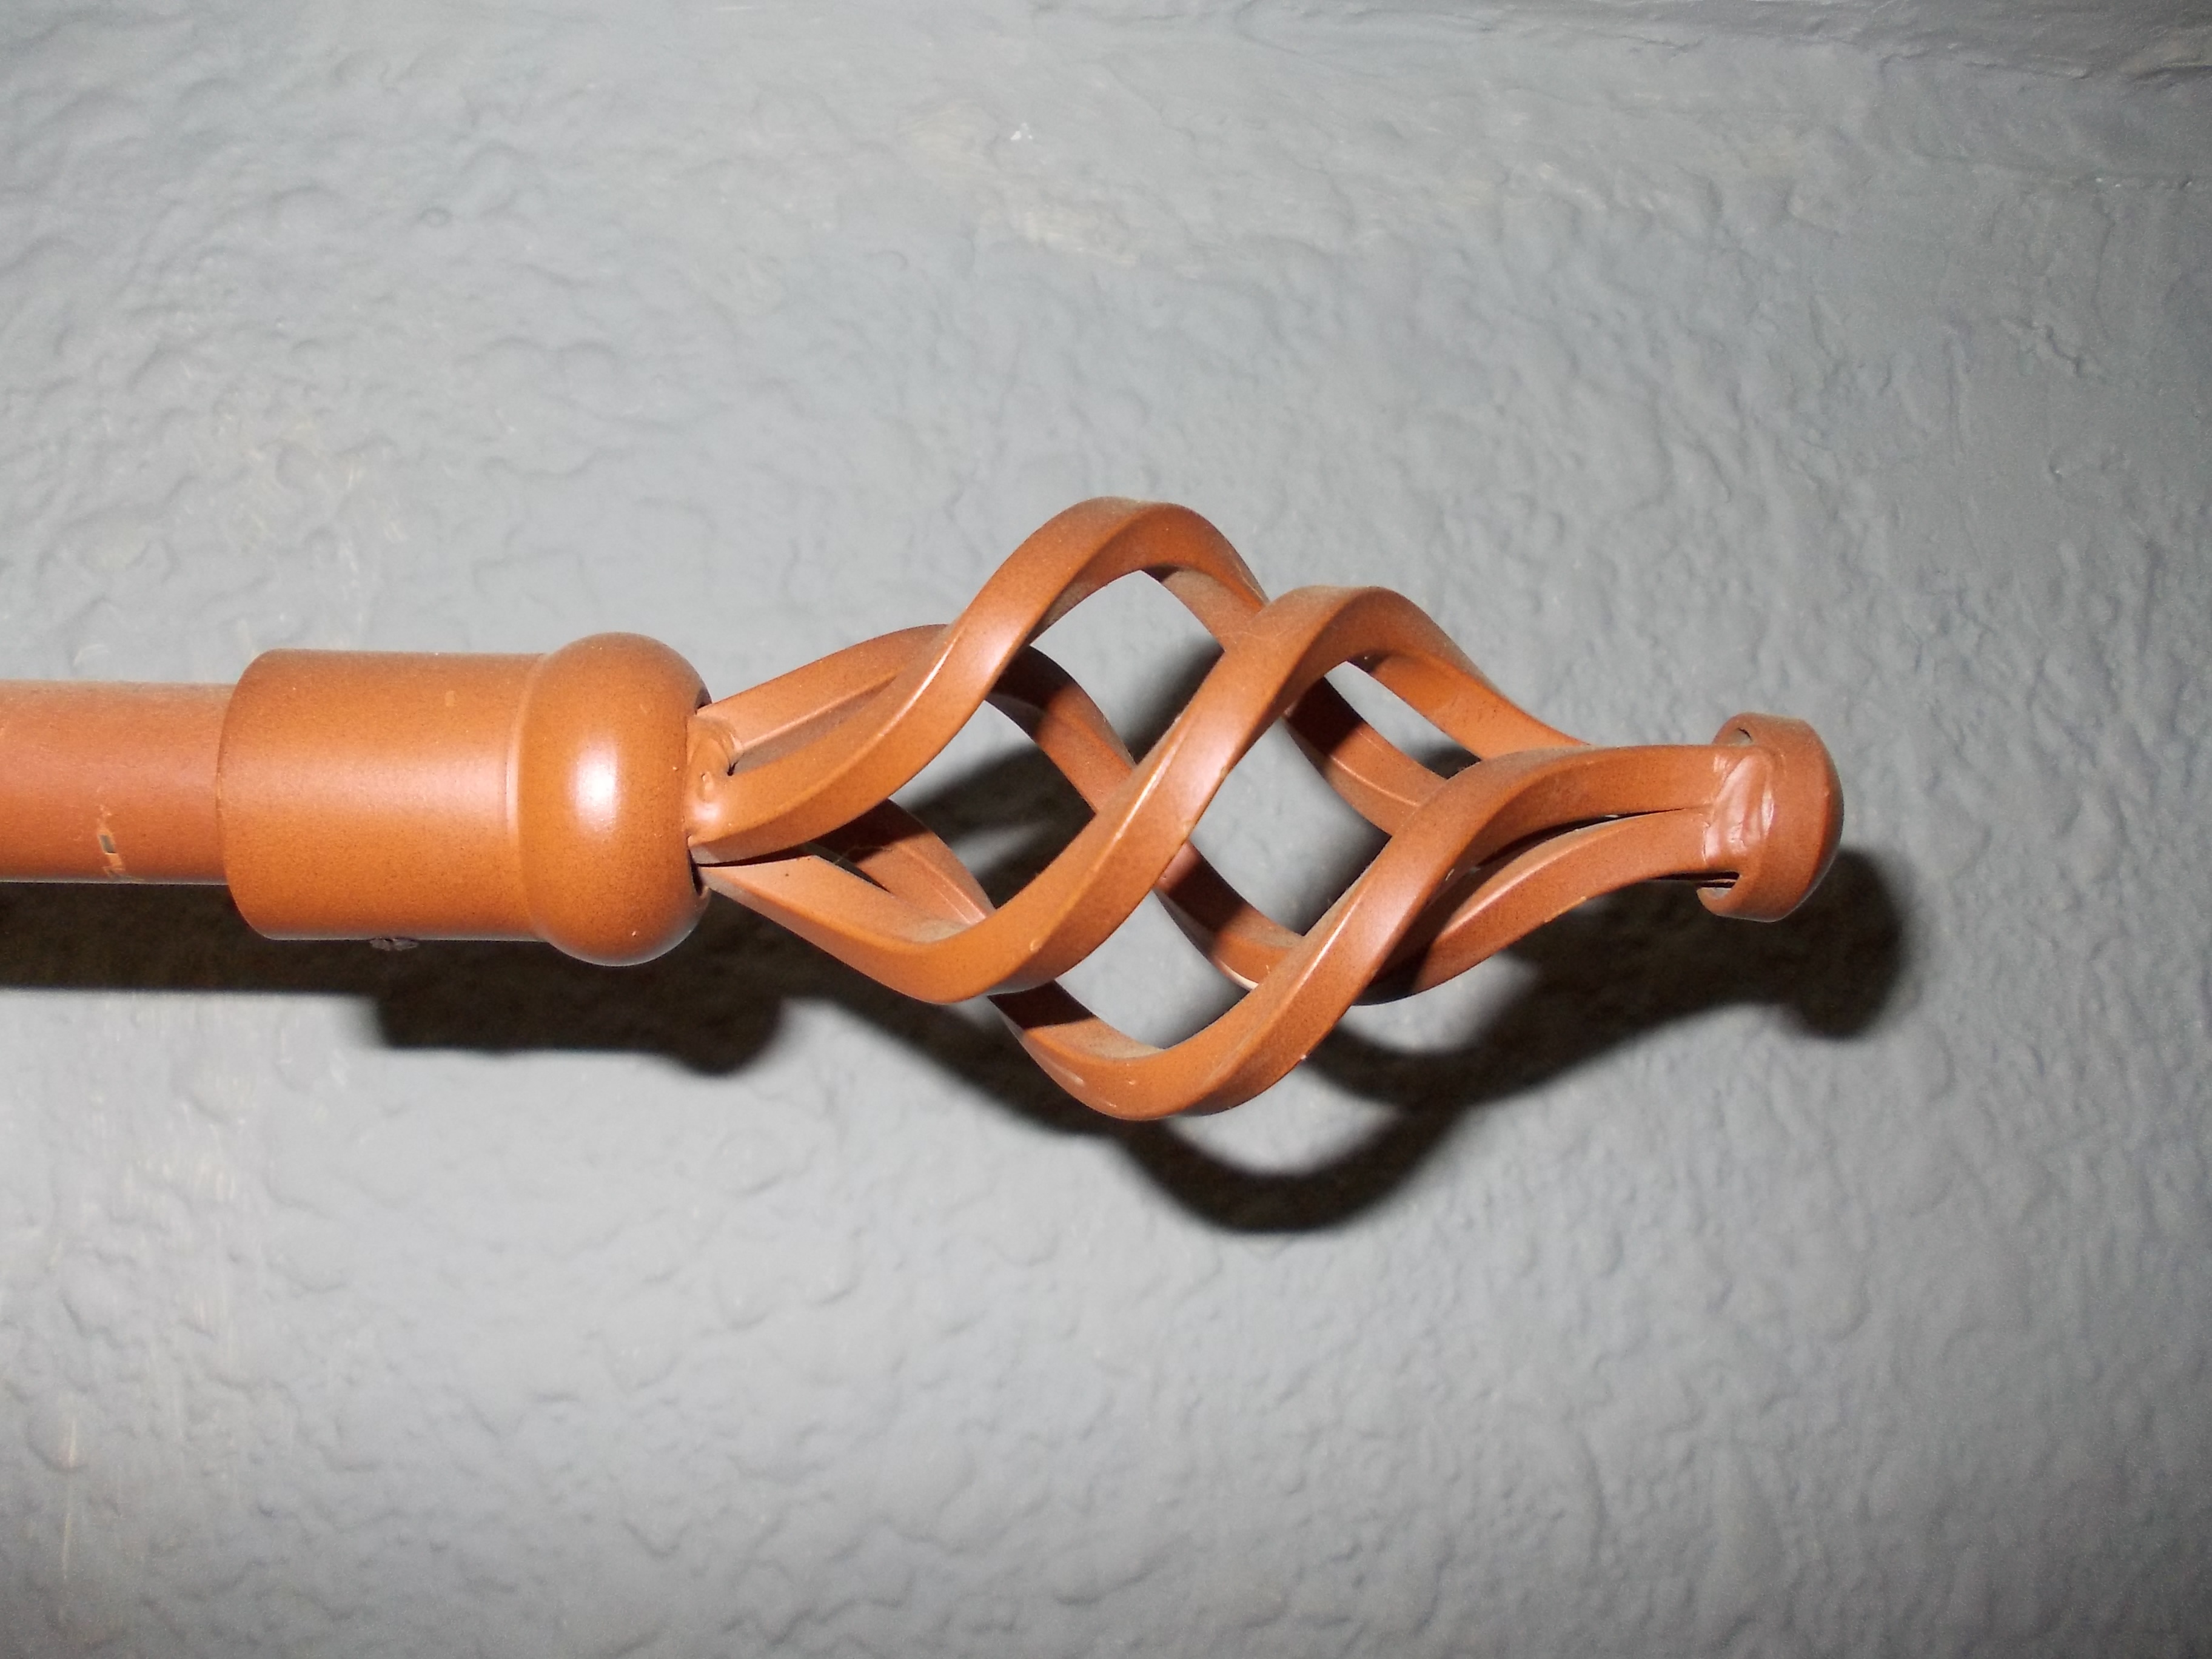
hand, chain, bar, brown, curtain, product, wrought iron, forging